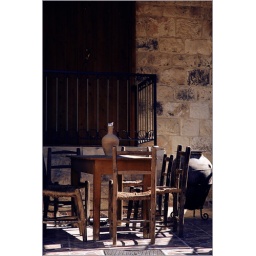
Traditional chairs, table, vase and pot at a house in Fiti village, Paphos, Cyprus.